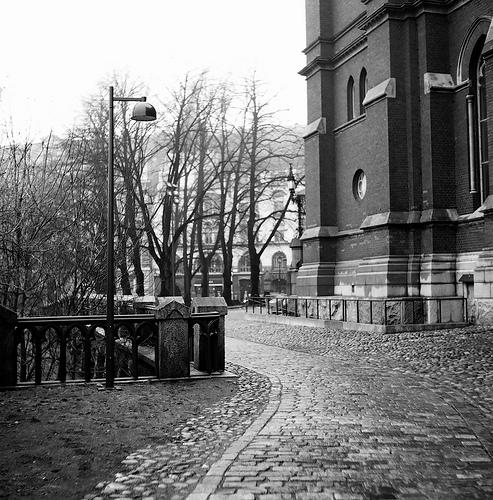
Weather: rain or strom